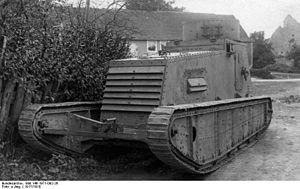
Le Leichte Kampfwagen II, ou LK II, est un prototype de char d'assaut léger allemand construit à la fin de la Première Guerre mondiale. Développé à la suite du LK I, il ne connut pas le combat. Il est également à l'origine du char suédois Stridsvagn m/21.